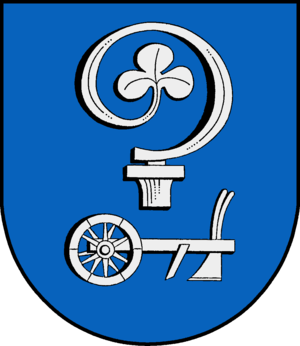
Fuhlendorf (Holsten)
Coat of arms of Fuhlendorf (Holsten)
Fuhlendorf er en by og en kommune i det nordlige Tyskland, beliggende i Amt Bad Bramstedt-Land i